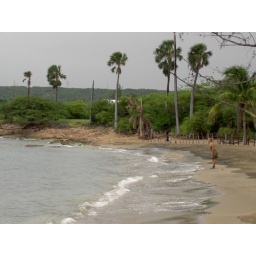
Anna Rosa looking at the many sea urchins on the beach and in the water